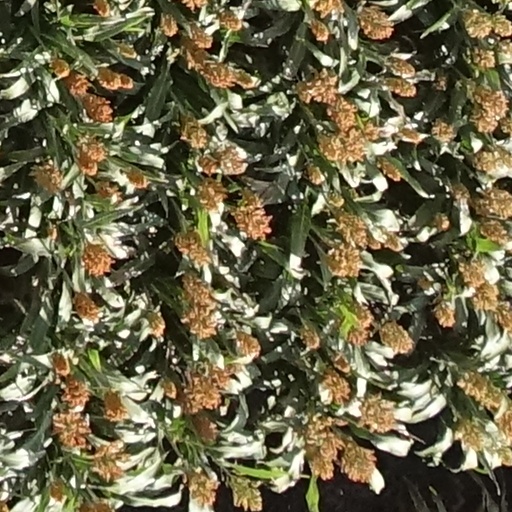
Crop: sorghum